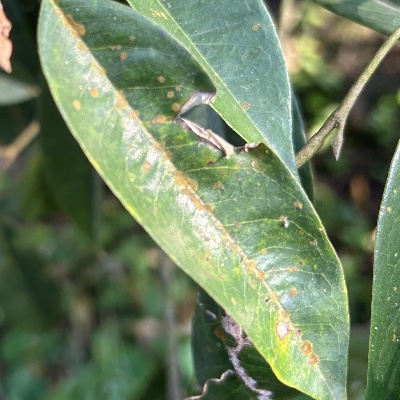
Label: Leaf_Algal